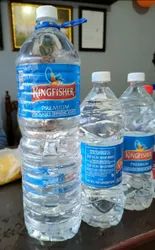
Waste category: plastic